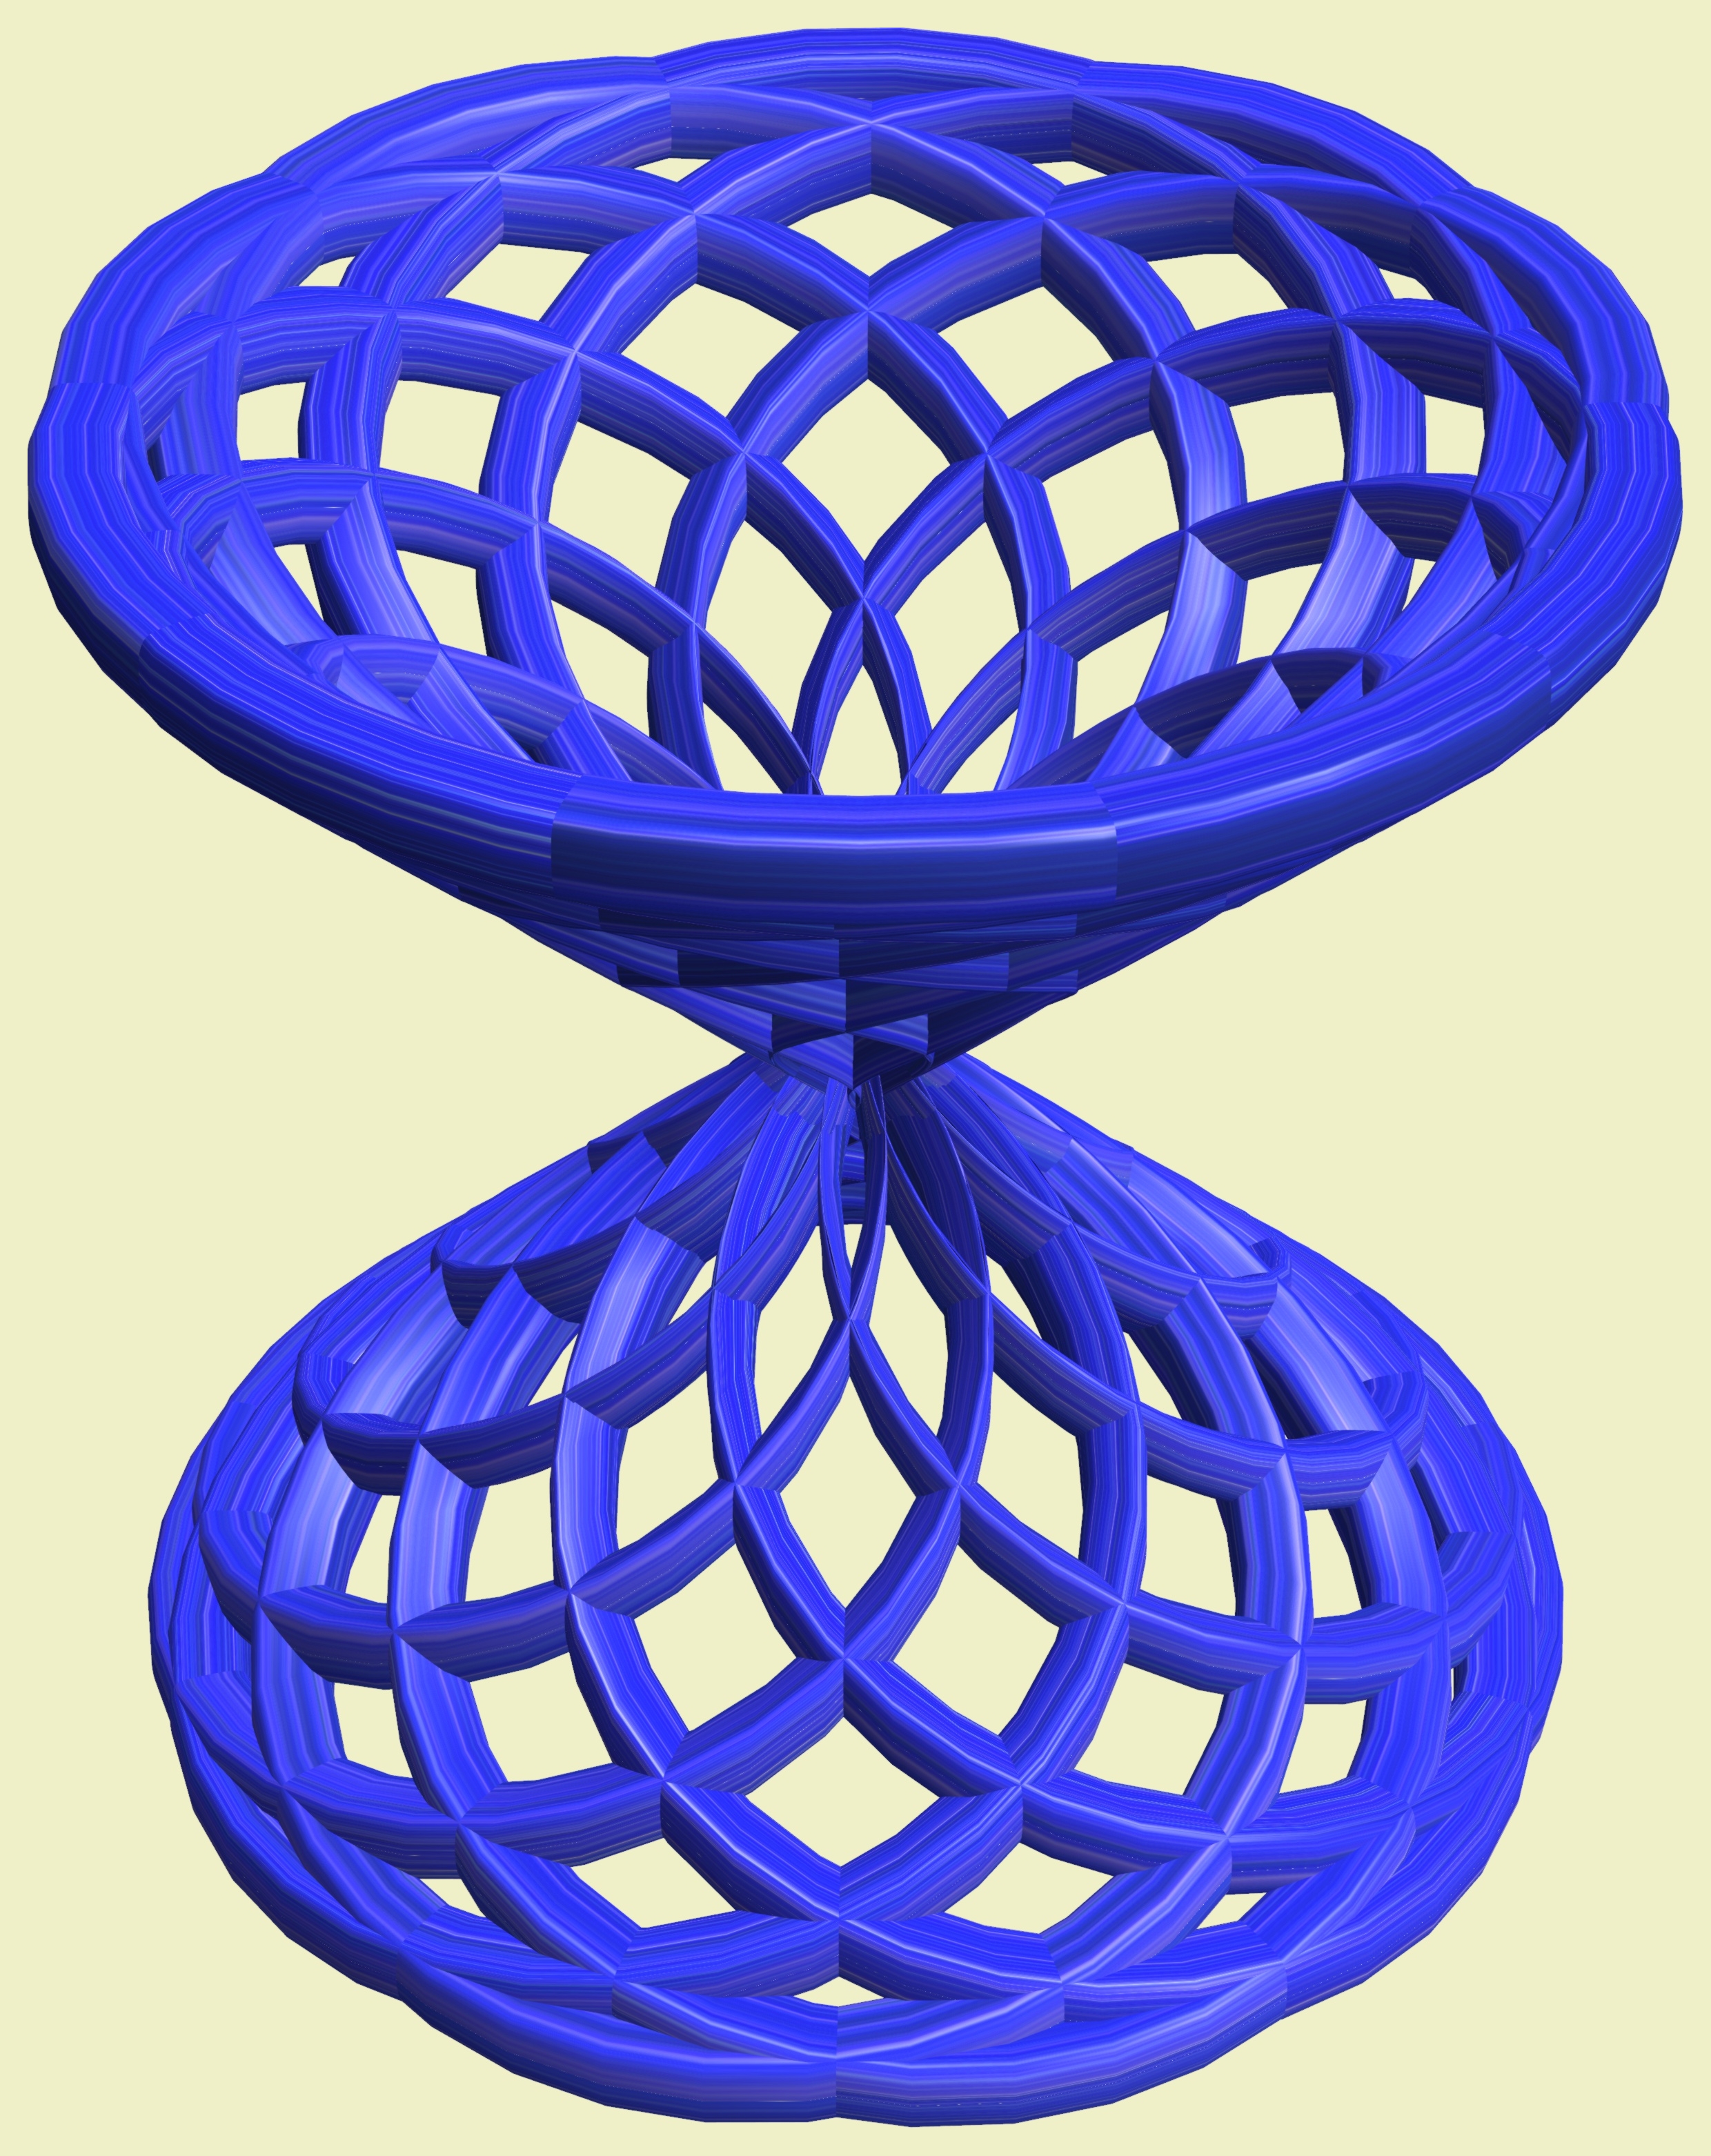
structure, wheel, texture, pattern, line, geometry, blue, furniture, toy, circle, product, sculpture, cool image, design, symmetry, sphere, 3d, graphic, shape, torus, mathematica, cg, parametricplot3d, code, program, algorithm, mapping, geometricsculpture, lissajous, man made object, cobalt blue